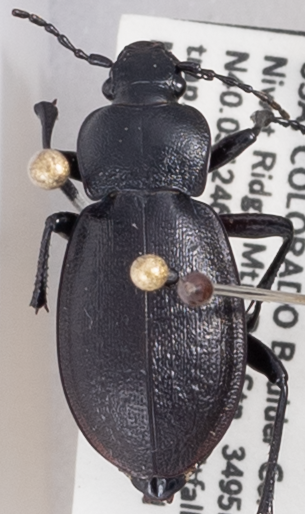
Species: Carabus taedatus
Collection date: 2022-06-28
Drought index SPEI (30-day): -0.39
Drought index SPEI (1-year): -0.968
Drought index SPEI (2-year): -1.28